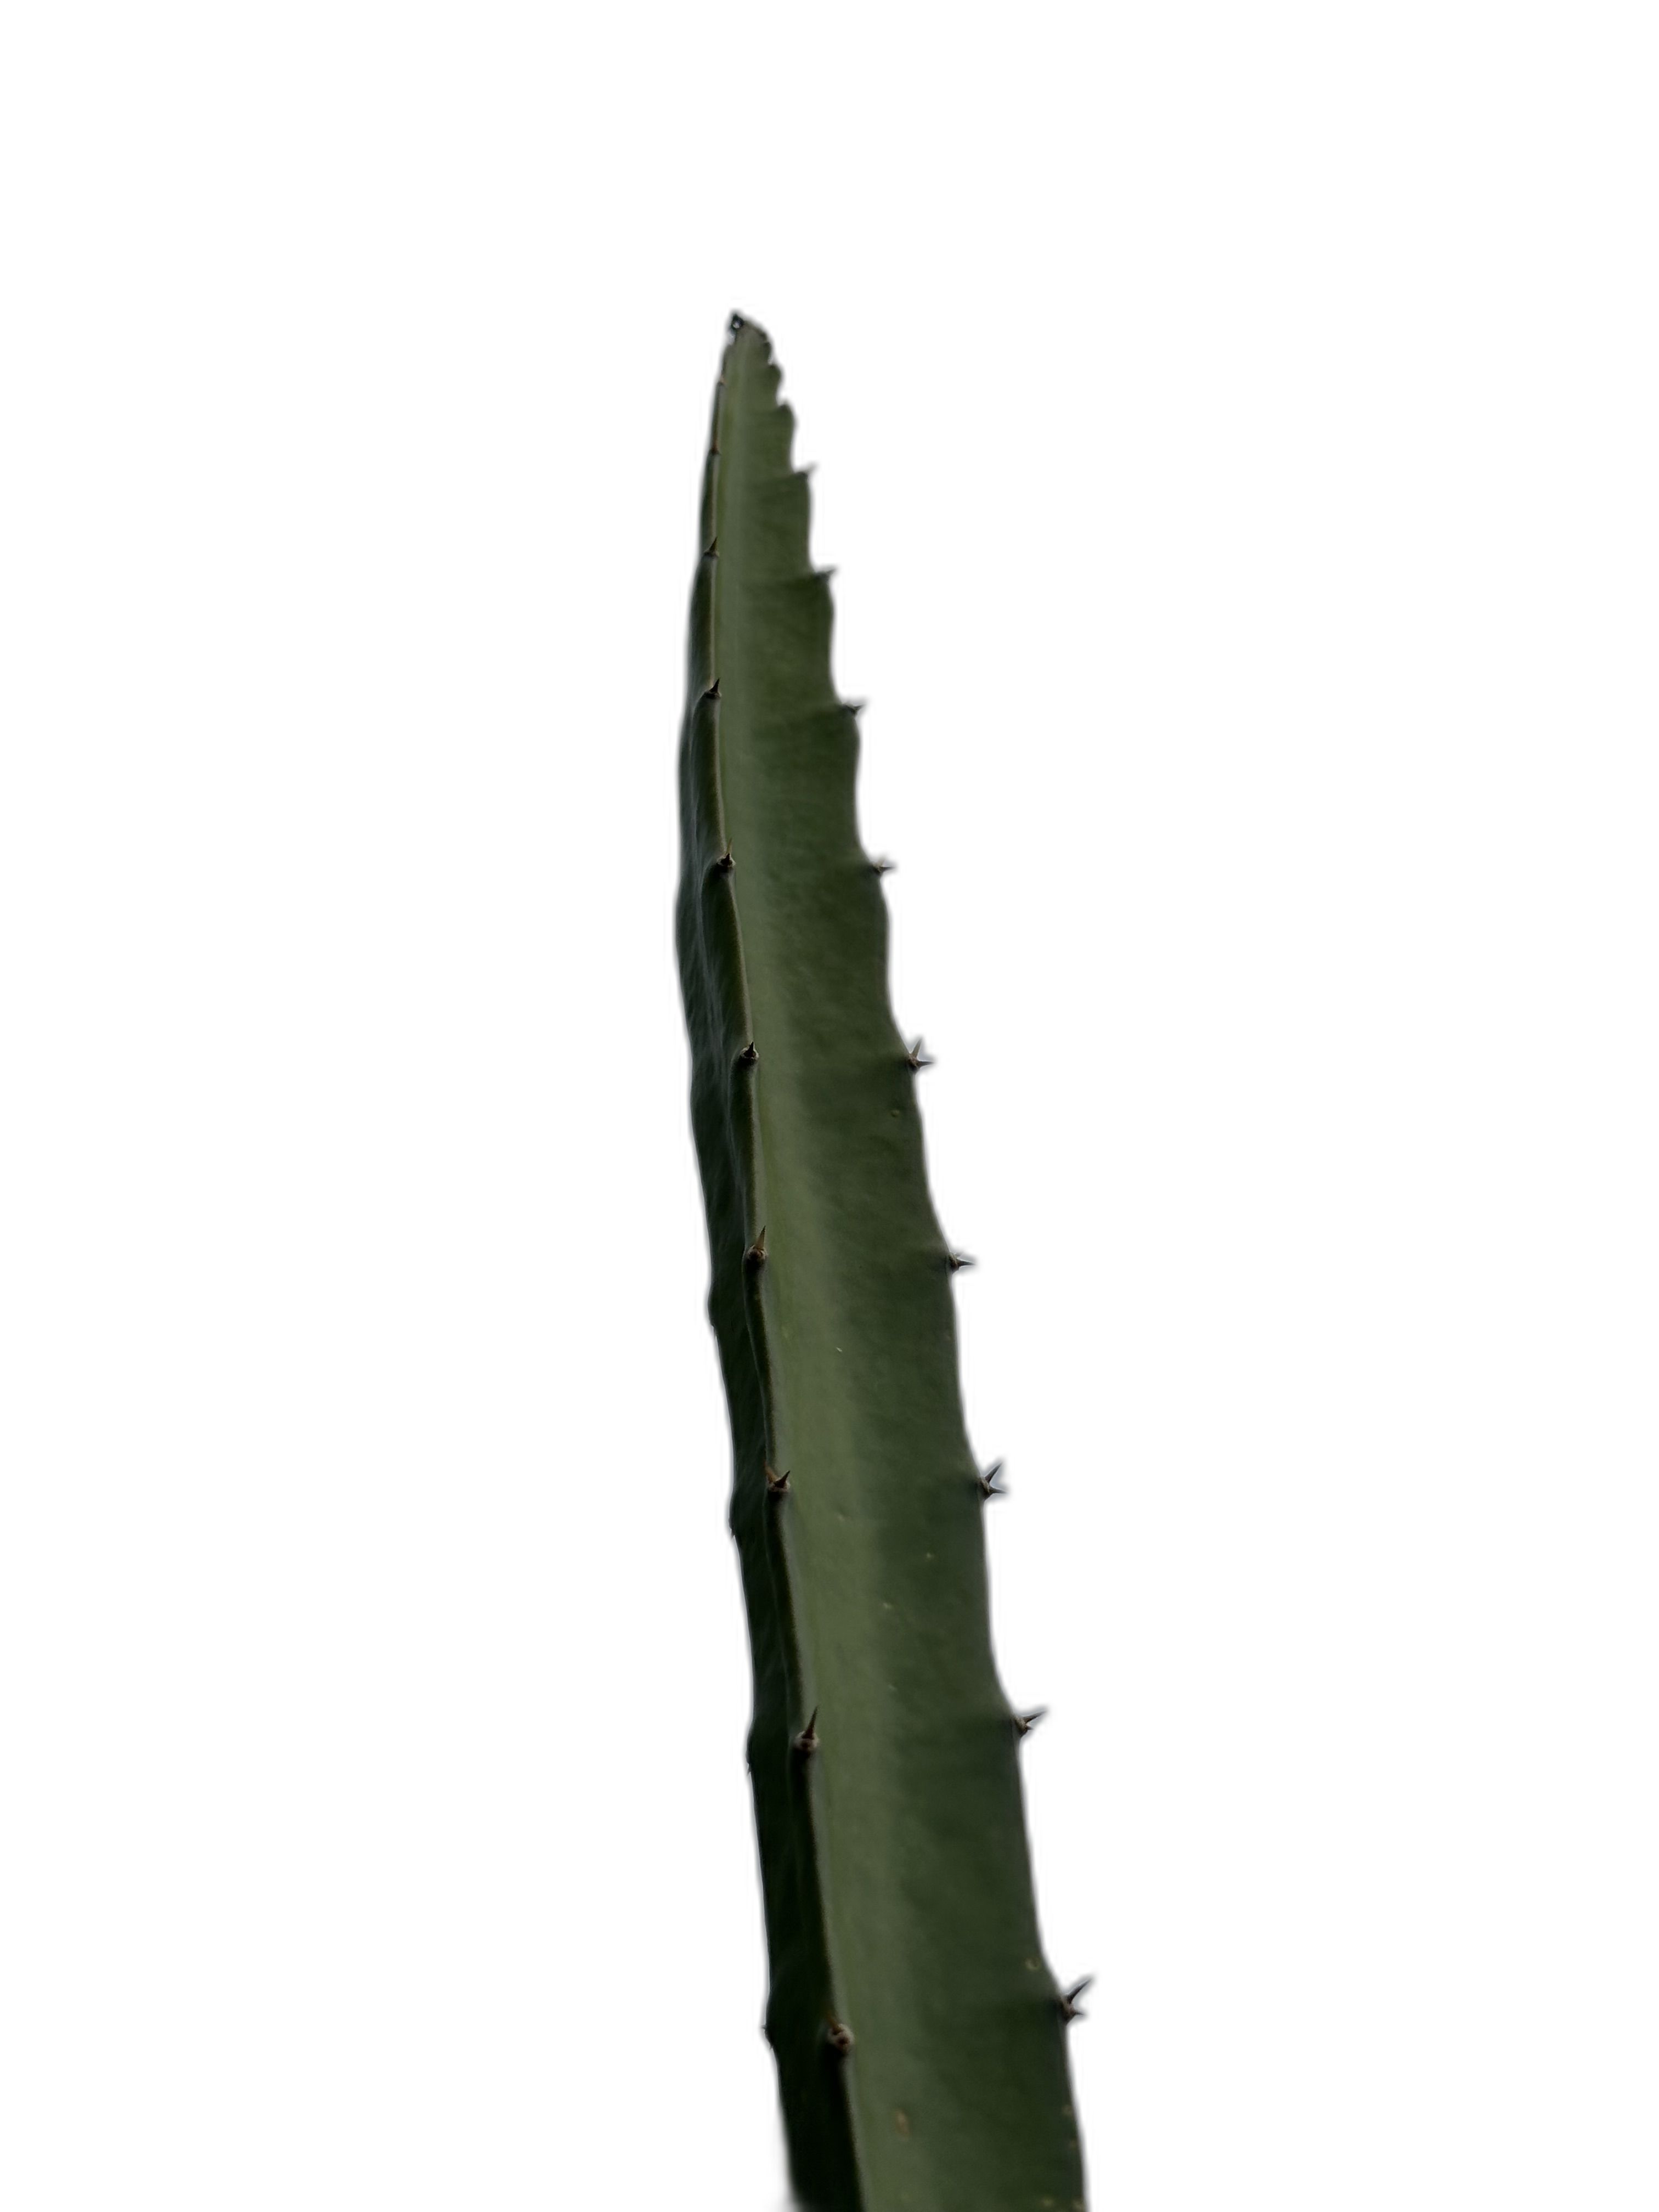
Label: Good leaf